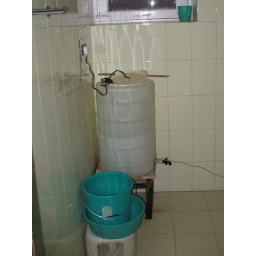
To heat the water they stick bare wires in causing the whole drum to be live.